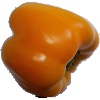
Label: yellow_pepper